Skittles (sport)

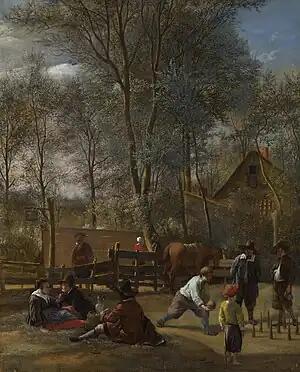
"Skittle Players outside an Inn" by Jan Steen

Skittles is a historical lawn game and target sport of European origin, from which the modern sport of nine-pin bowling is descended. In regions of the United Kingdom and Ireland the game remains as a popular indoor pub game.